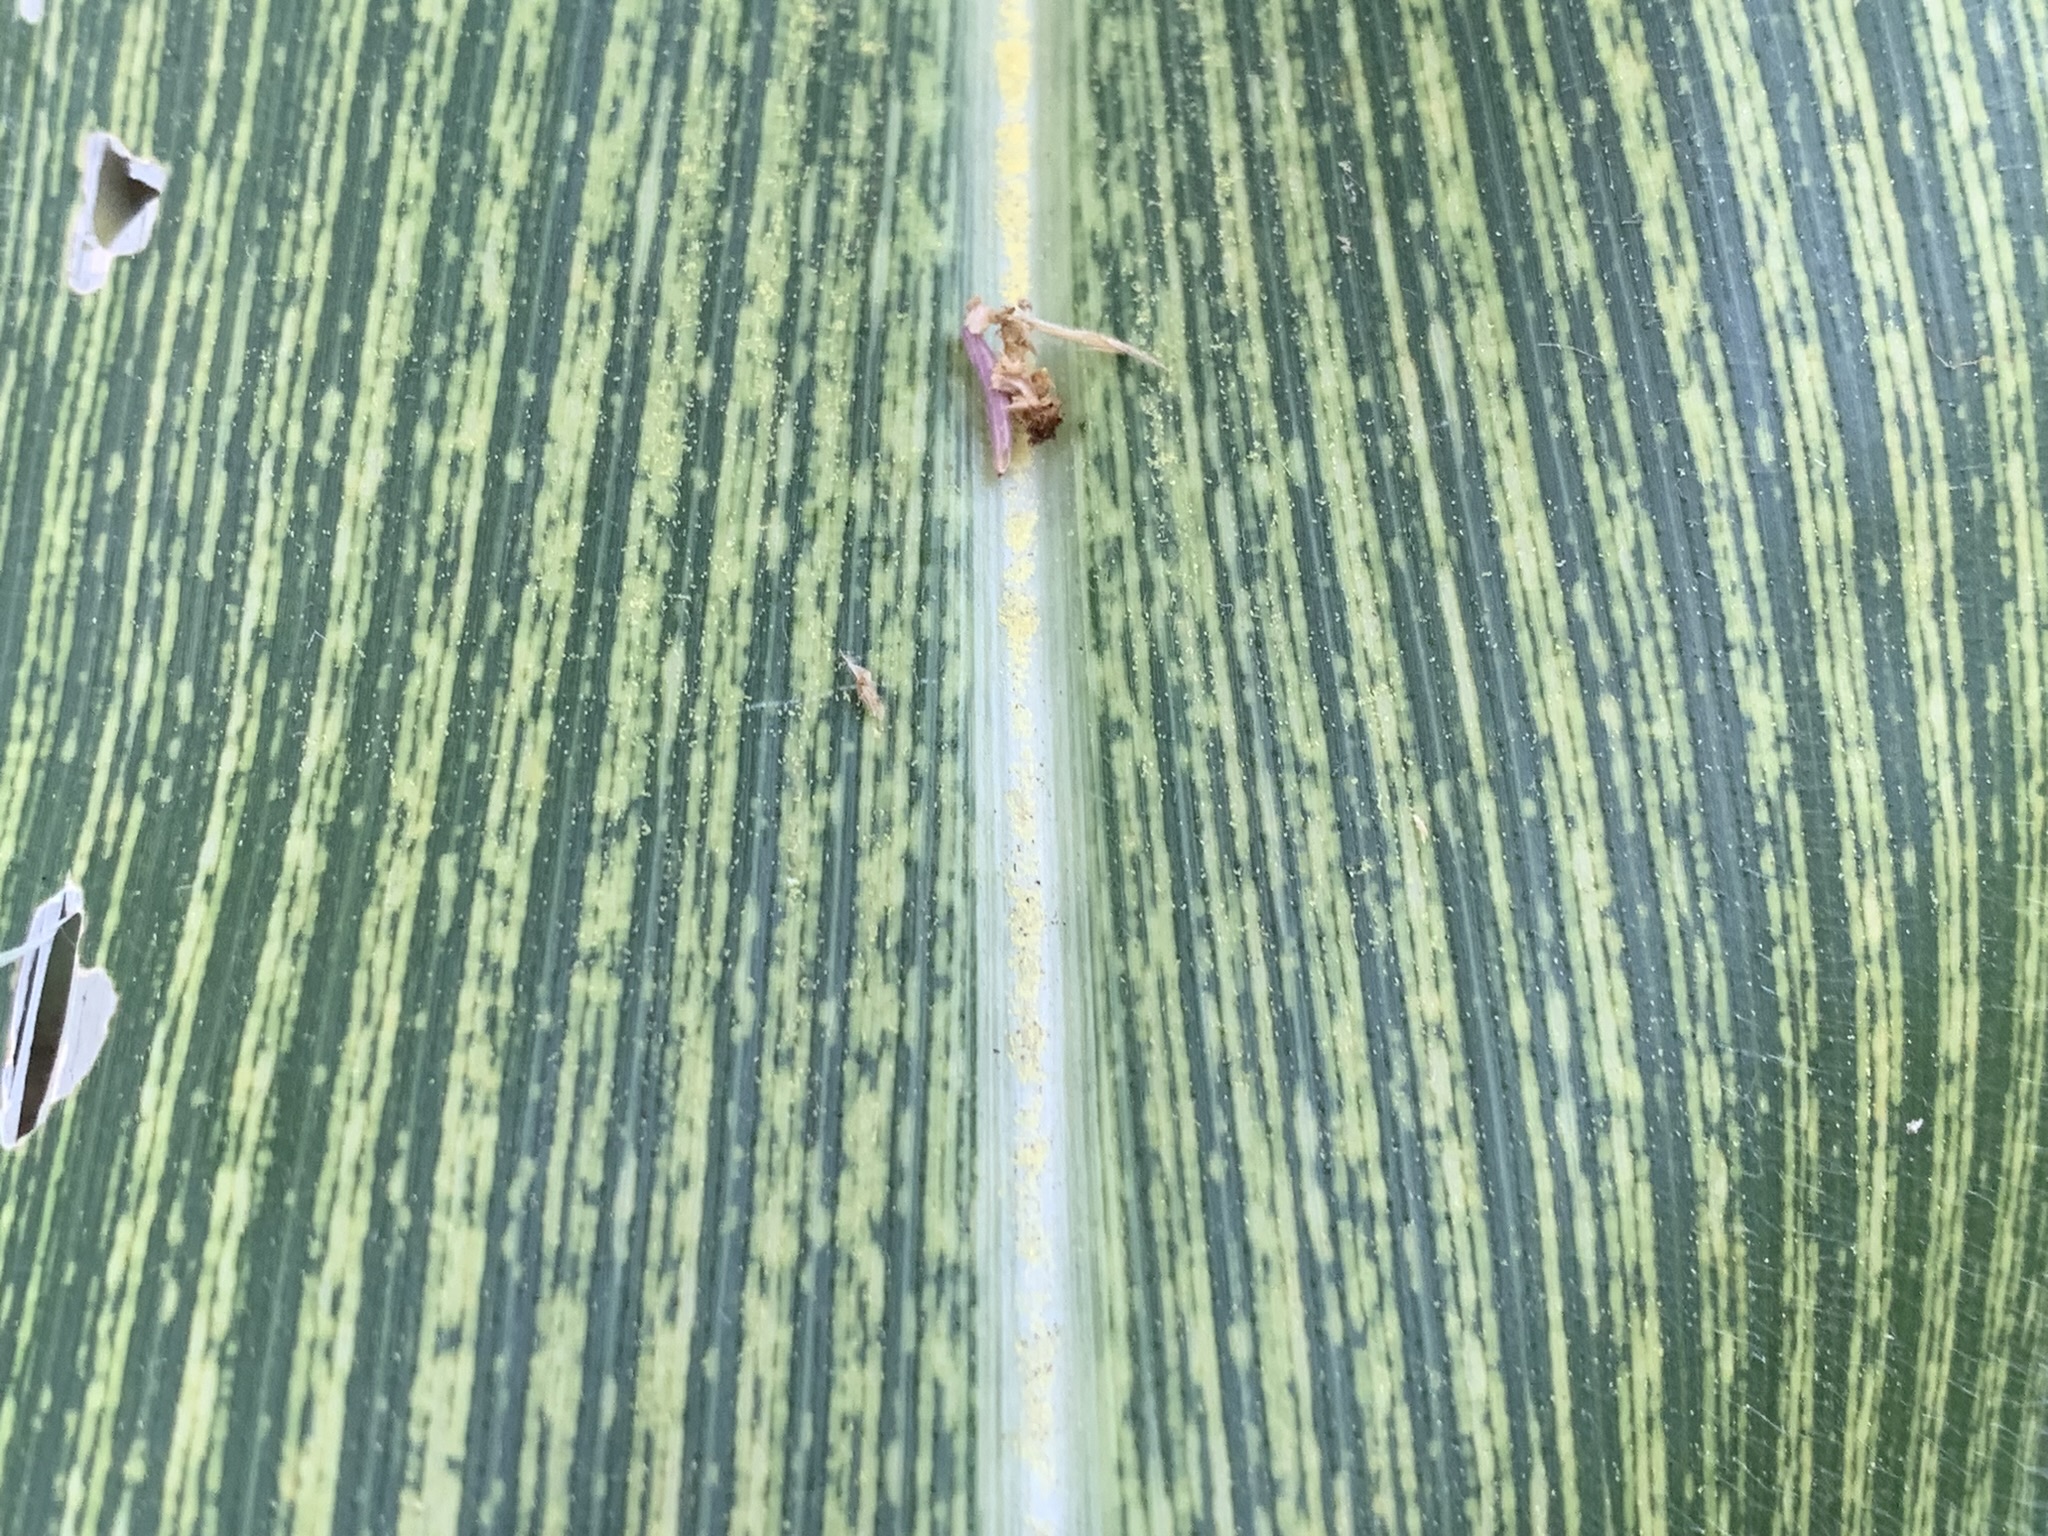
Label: MSV